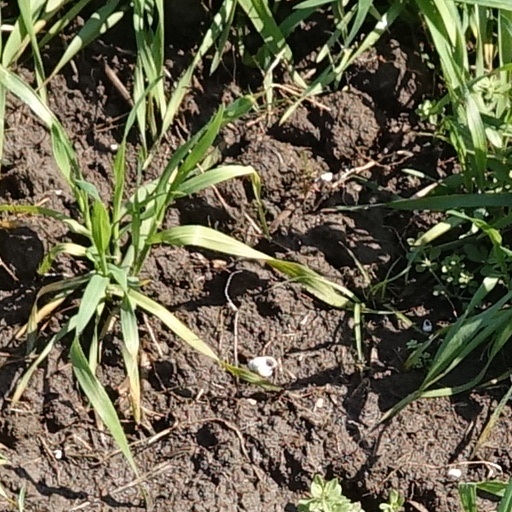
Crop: wheat